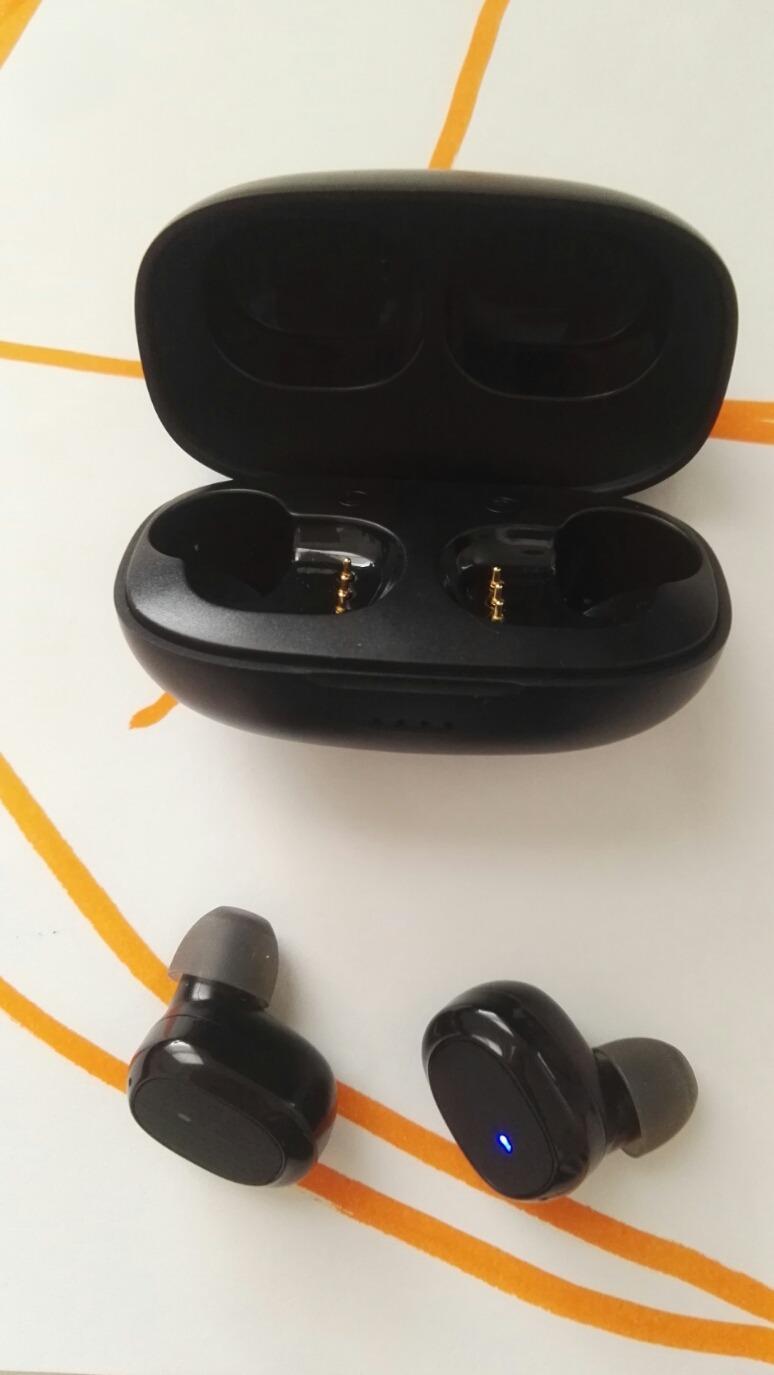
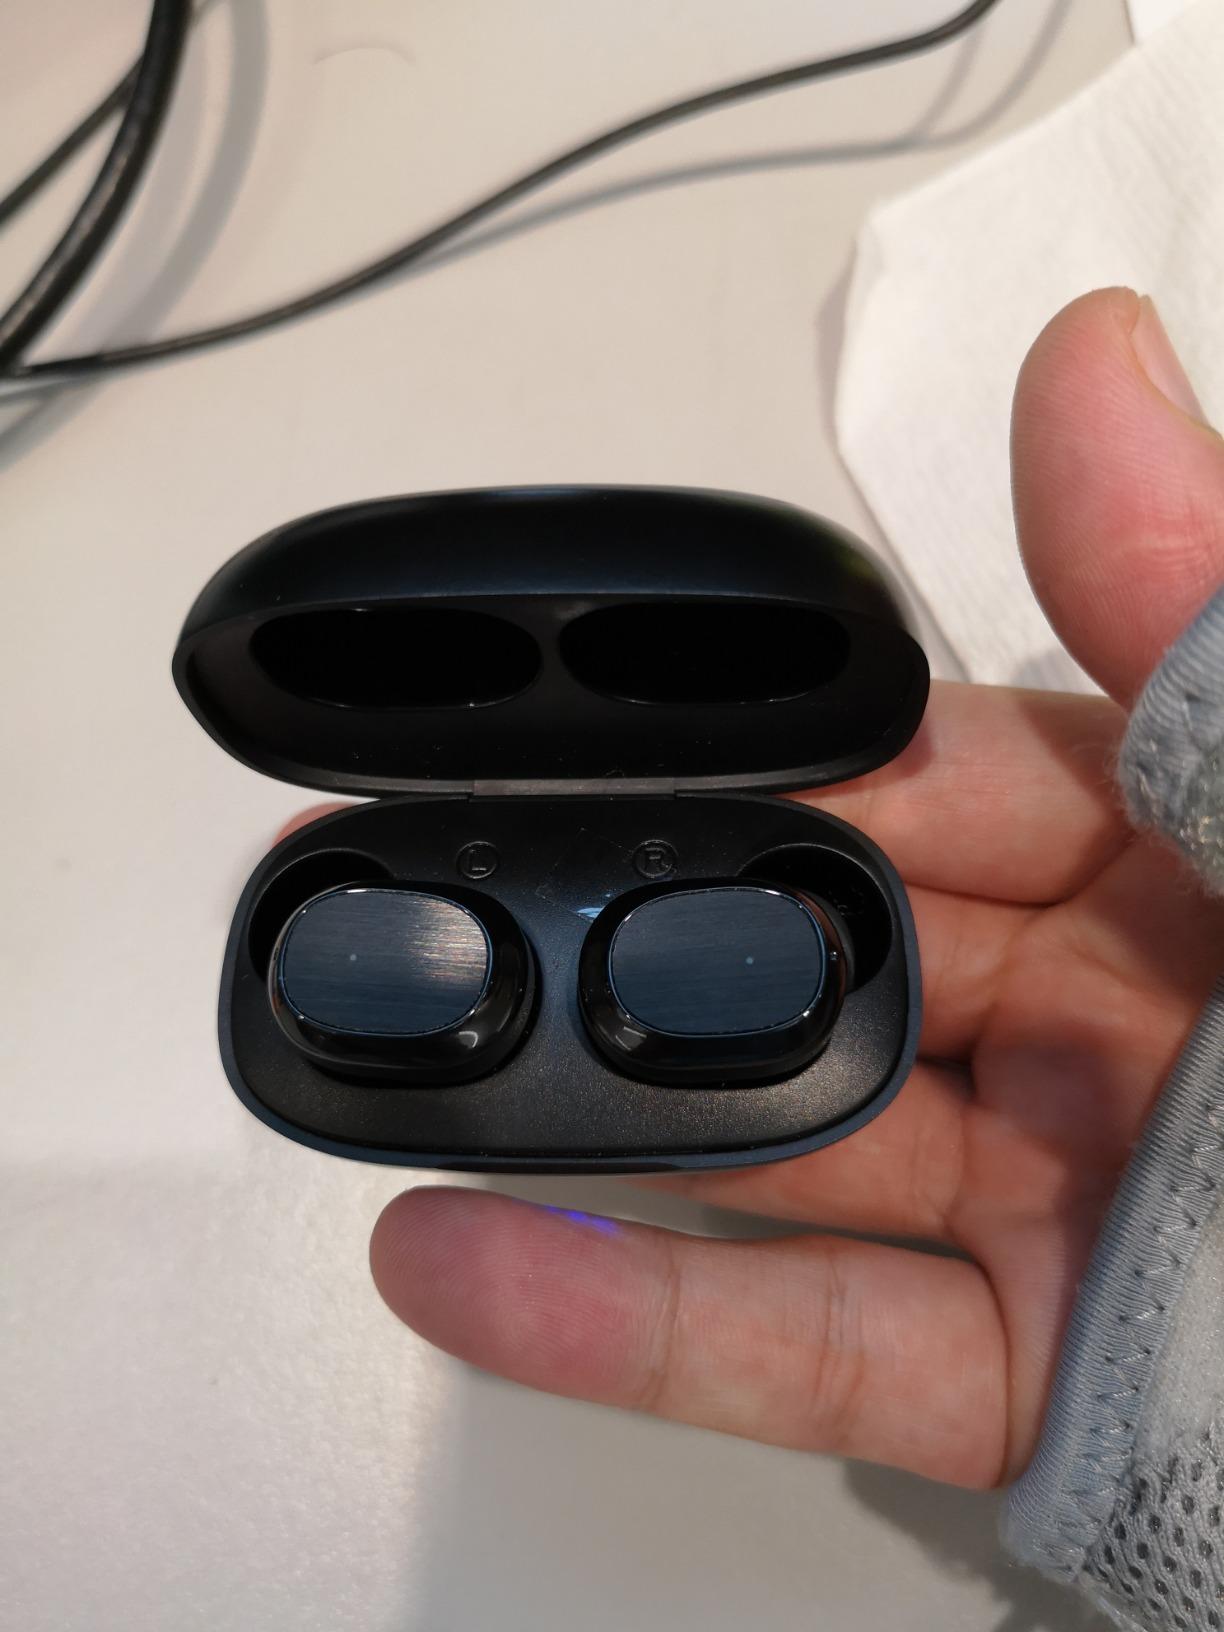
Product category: earbuds
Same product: yes